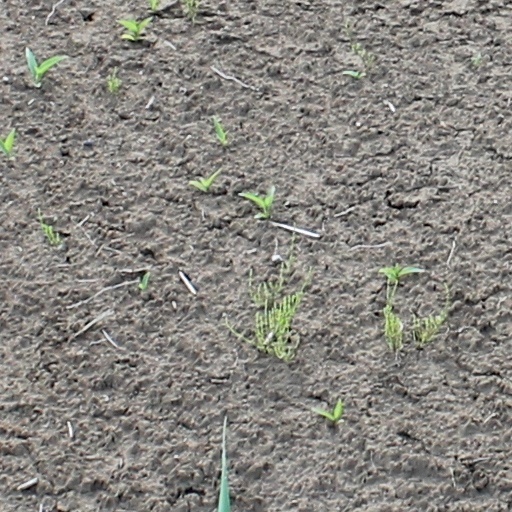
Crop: wheat